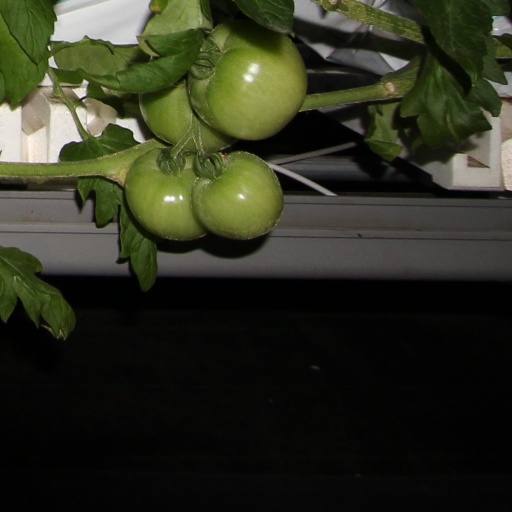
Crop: tomato